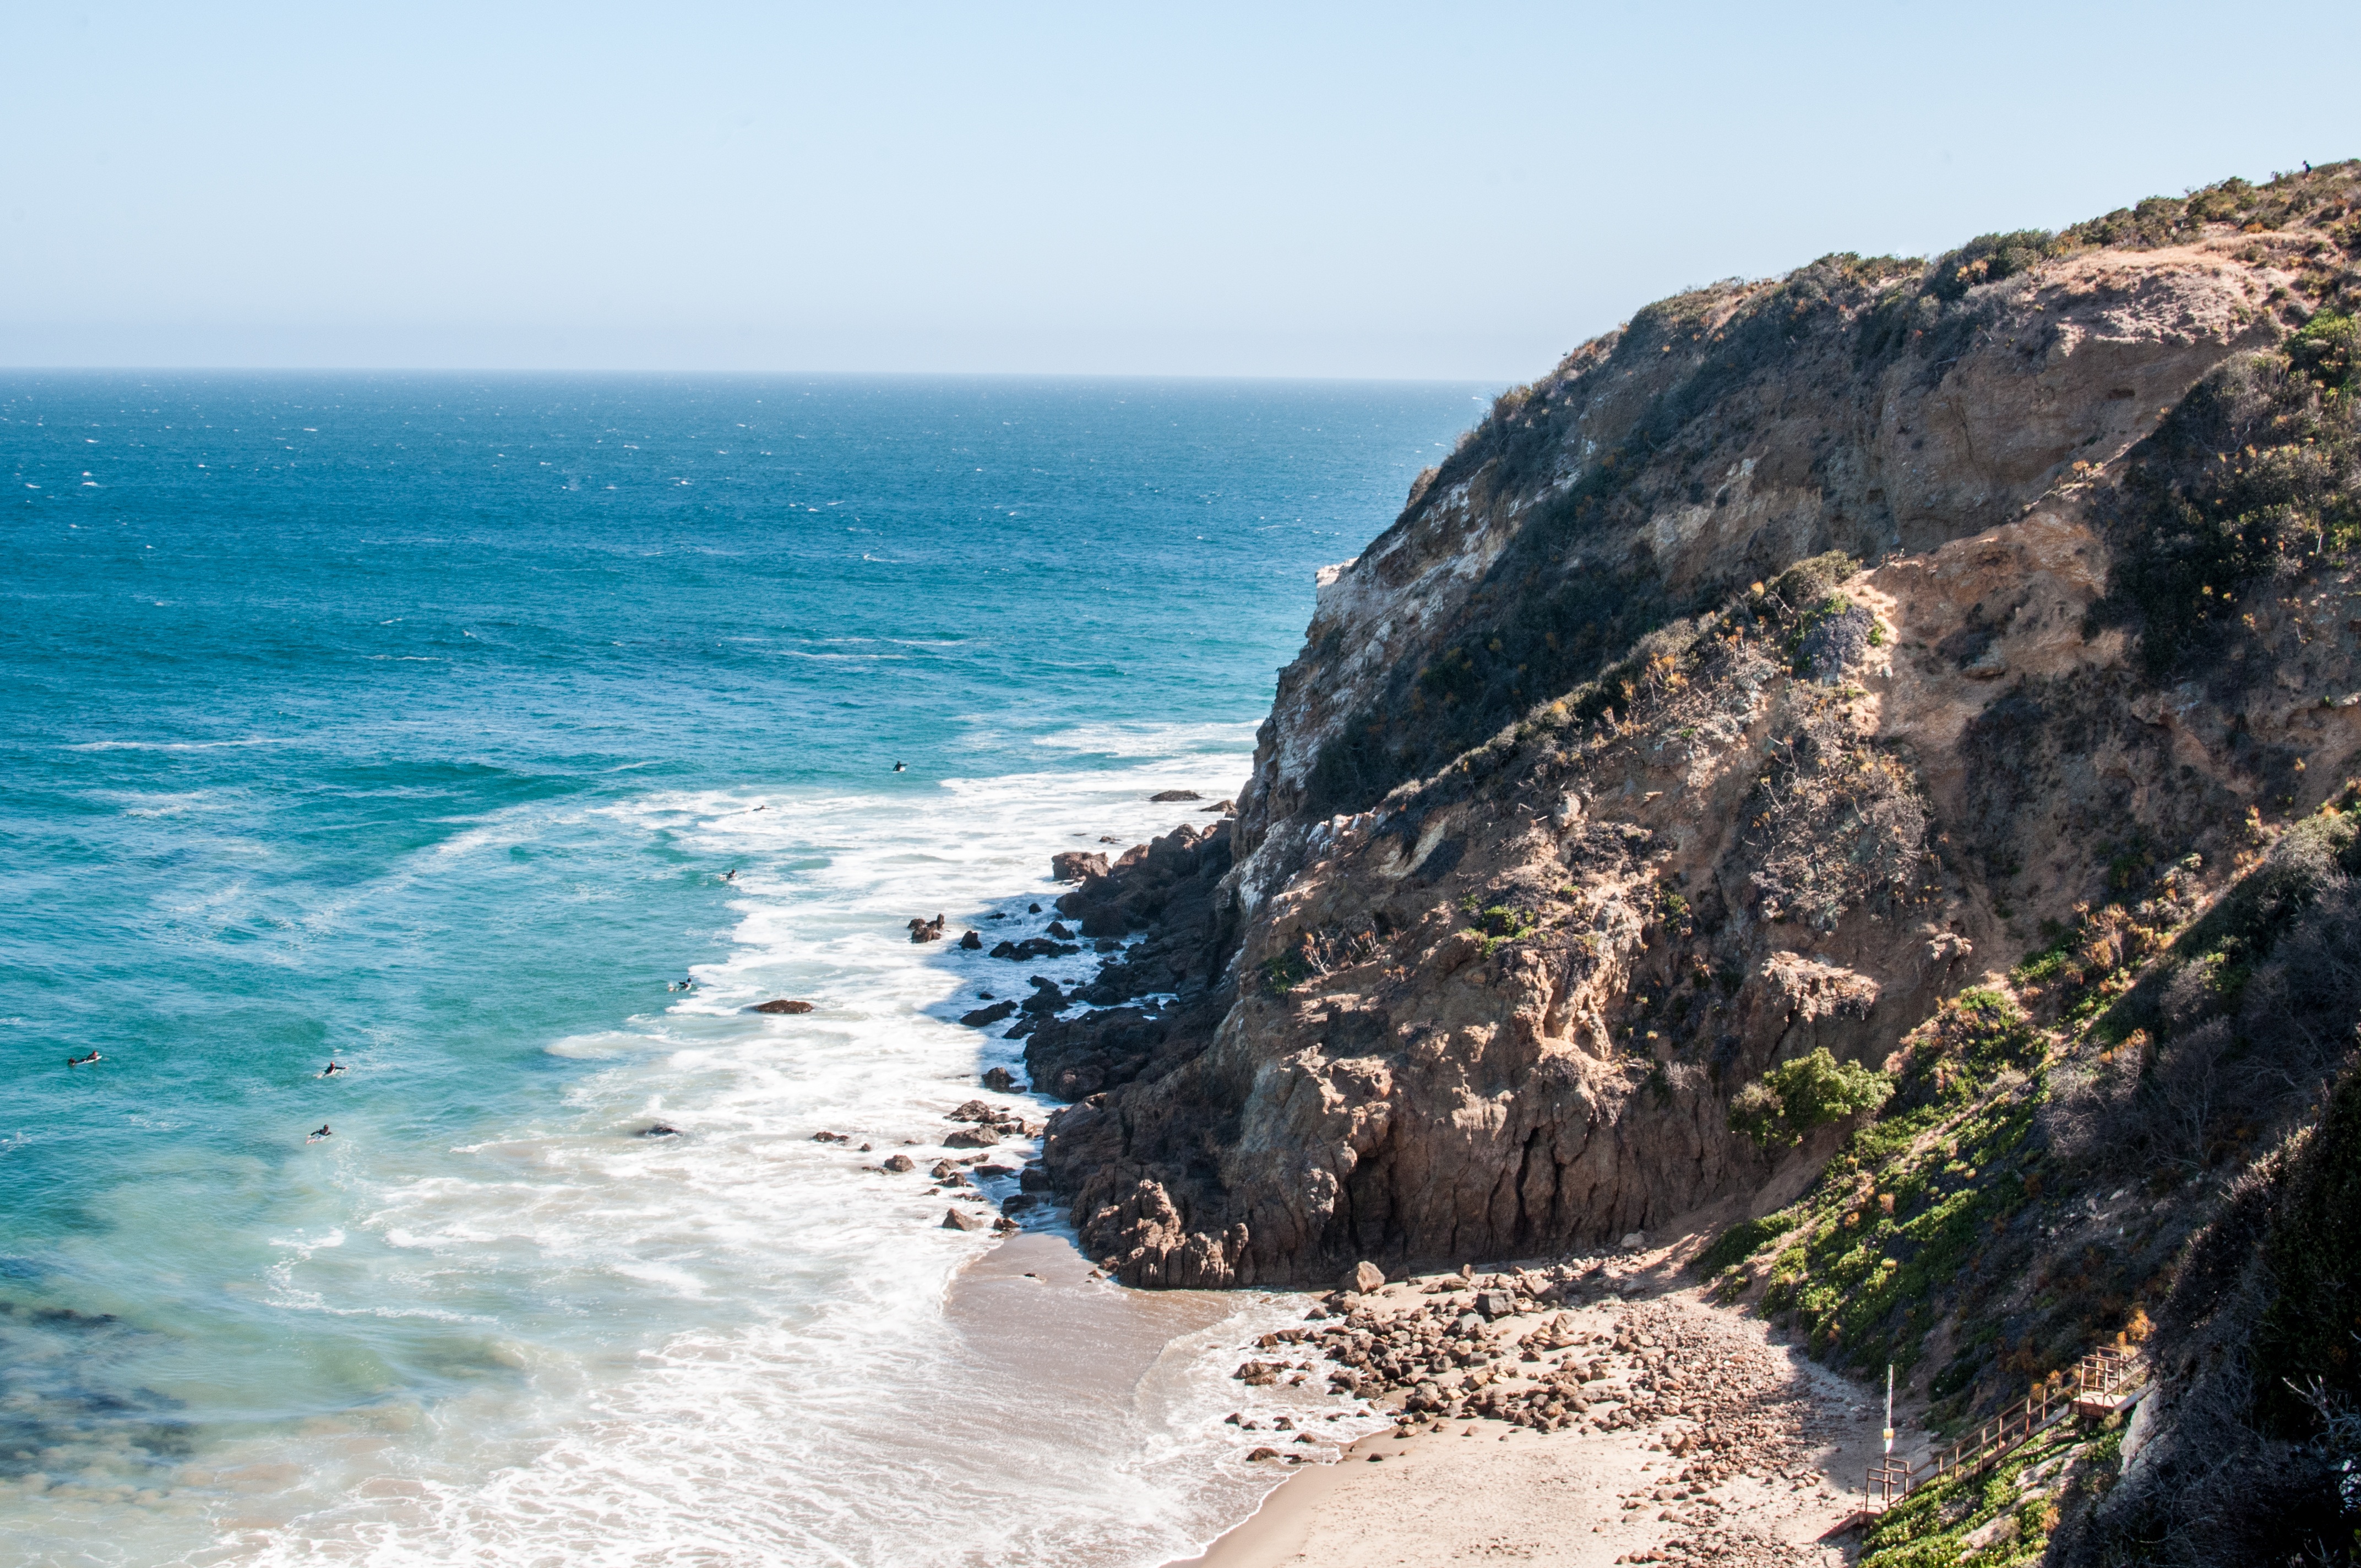
beach, sea, coast, rock, ocean, shore, wave, vacation, cliff, cove, bay, terrain, material, body of water, cape, landform, wind wave